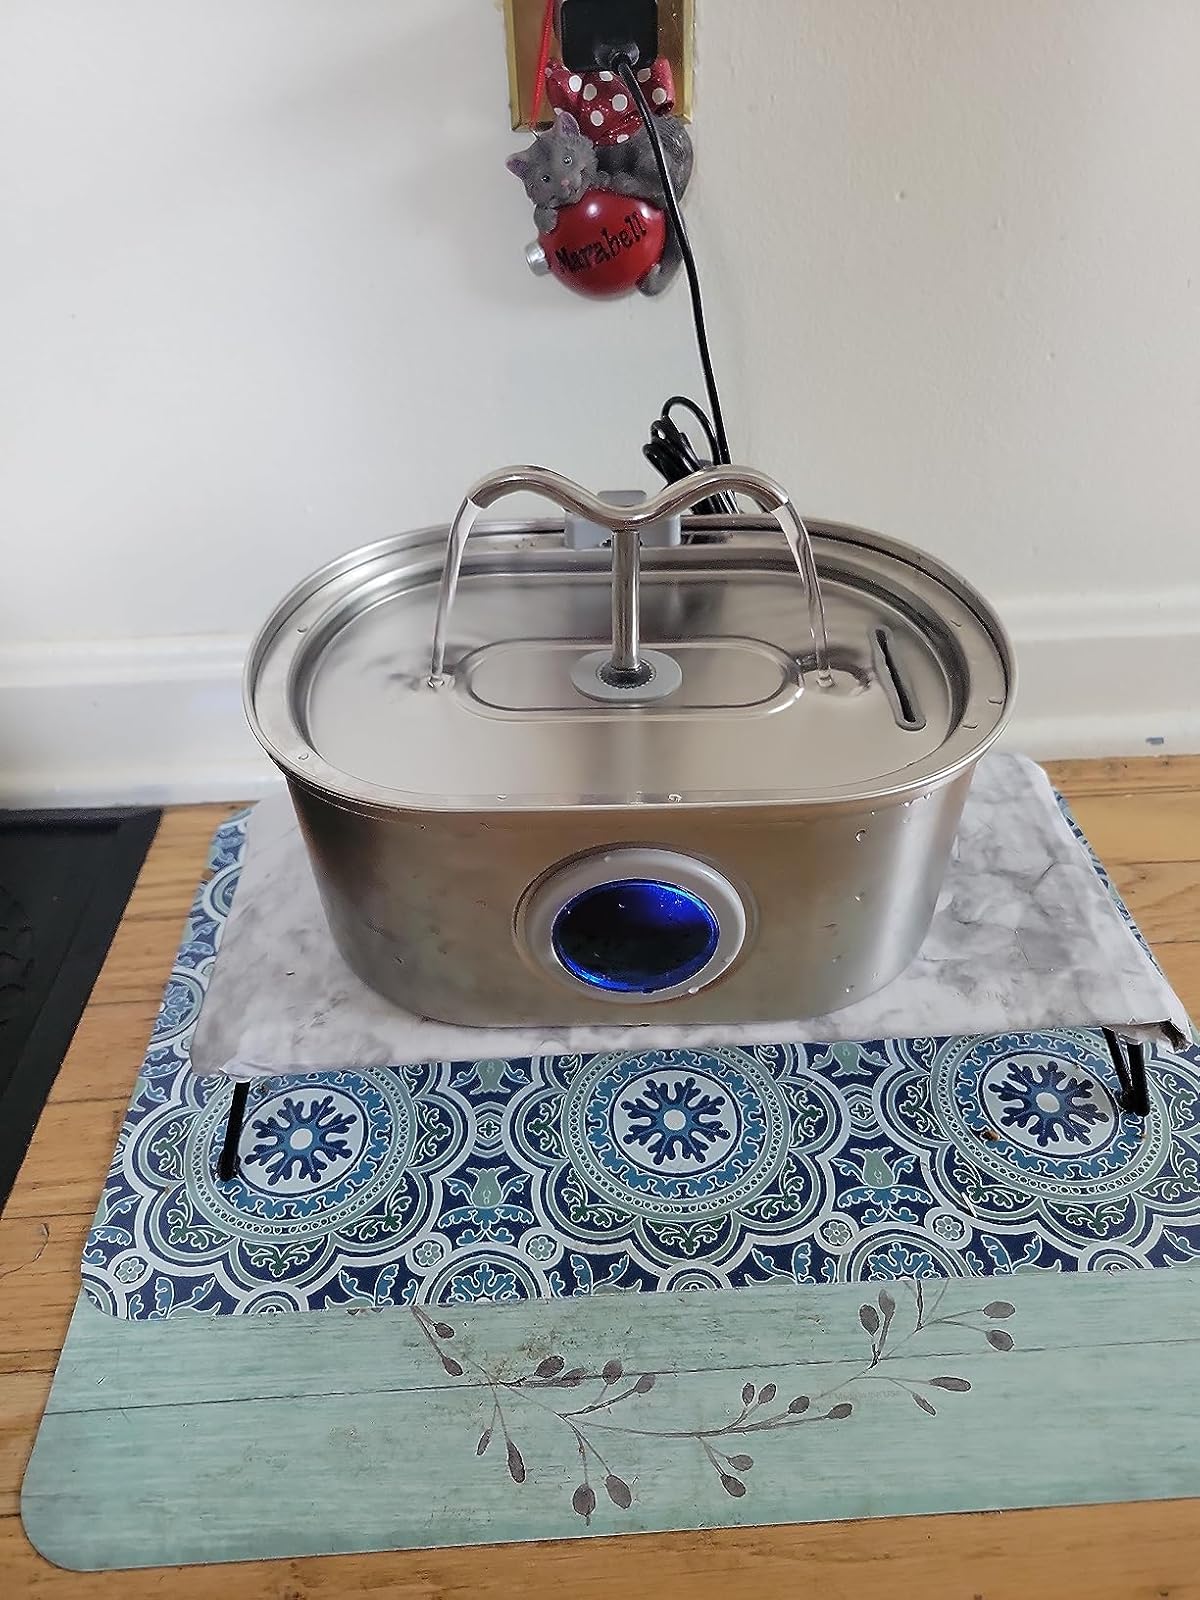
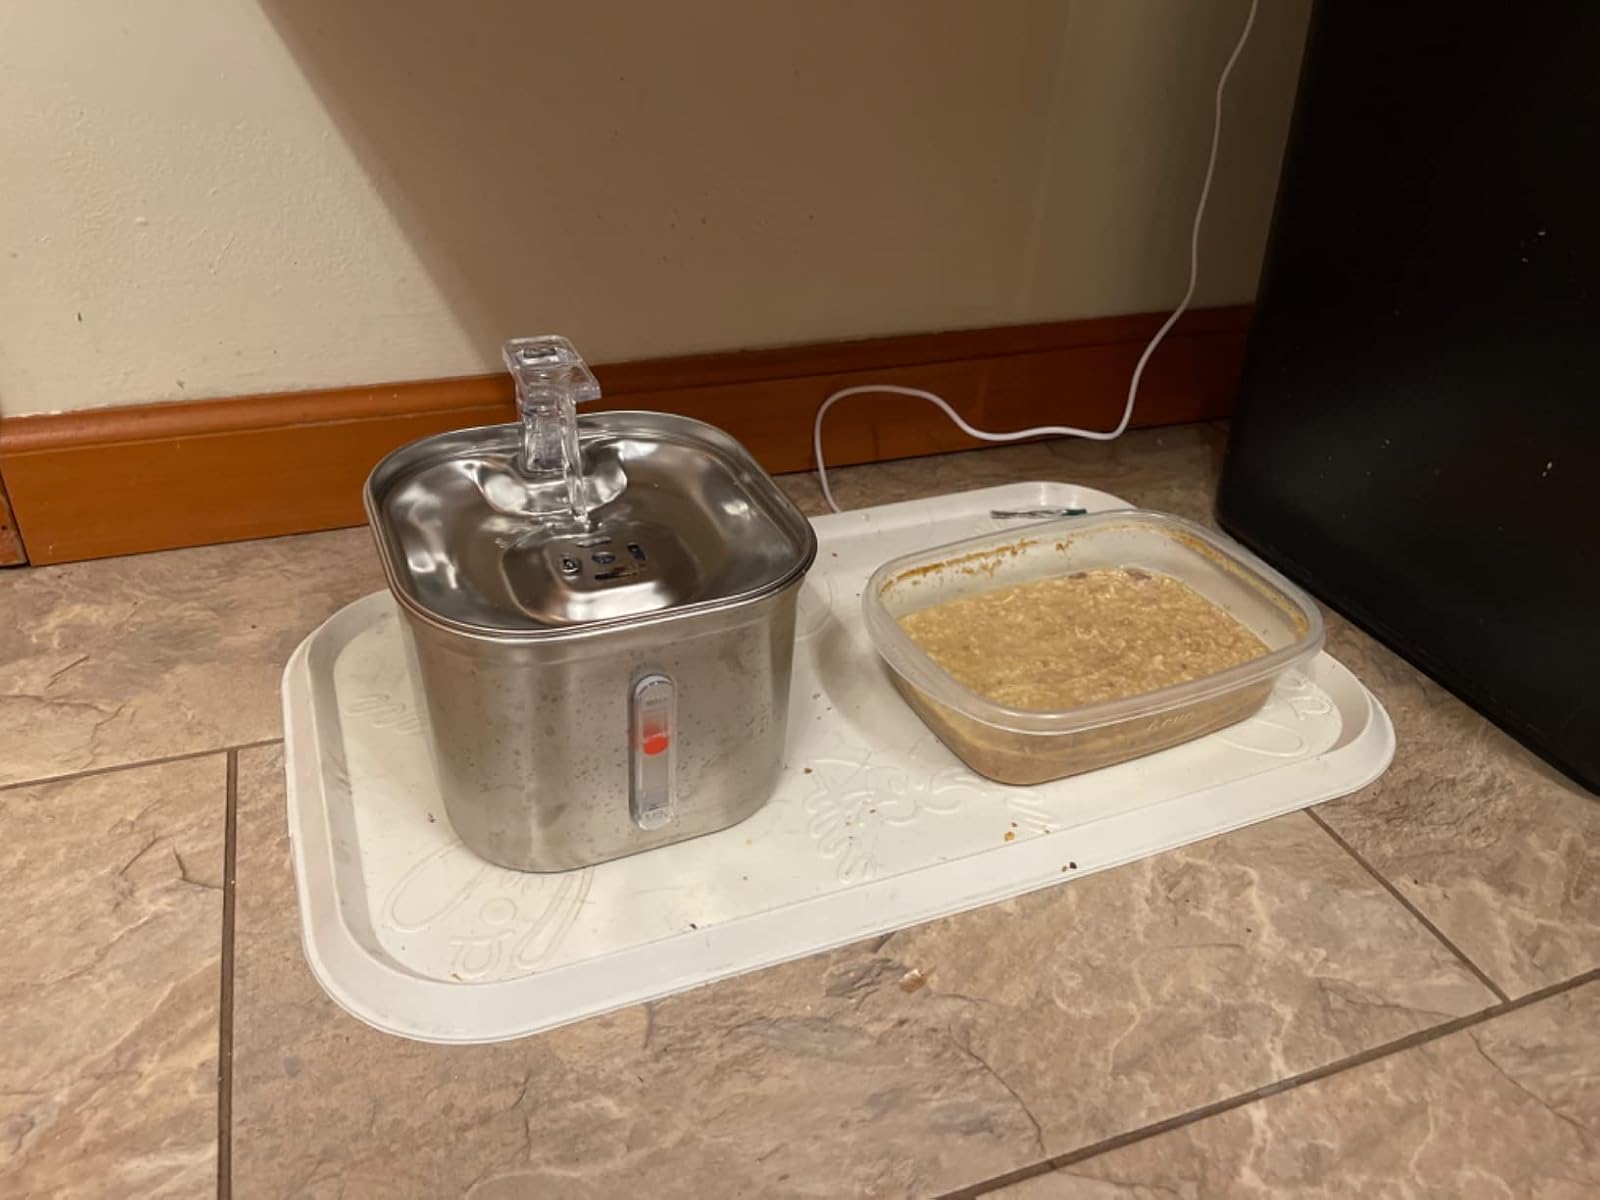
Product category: items_bowl
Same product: no